Johanna Sinisalo

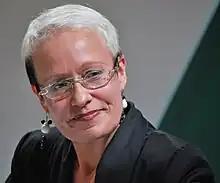
Johanna Sinisalo in October 2008.

Johanna Sinisalo (born Aila Johanna Sinisalo; June 22, 1958) is a Finnish science fiction and fantasy writer. Since starting her writing career with science fiction and fantasy short stories, she has become a prominent figure in Finnish literature scene, and in 2022 was awarded the Pro Finlandia Medal, a special decoration of The Order of the Lion of Finland, awarded to artists and authors in recognition of outstanding civilian or military merit. Other than for short stories and novels, Sinisalo has written comics, screenplays for TV and radio, and edited anthologies.